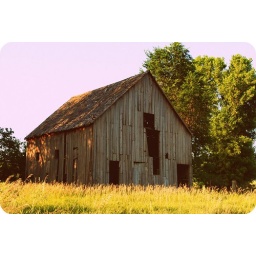
Old barn my mom came across out on a country road, very cute in a old way...